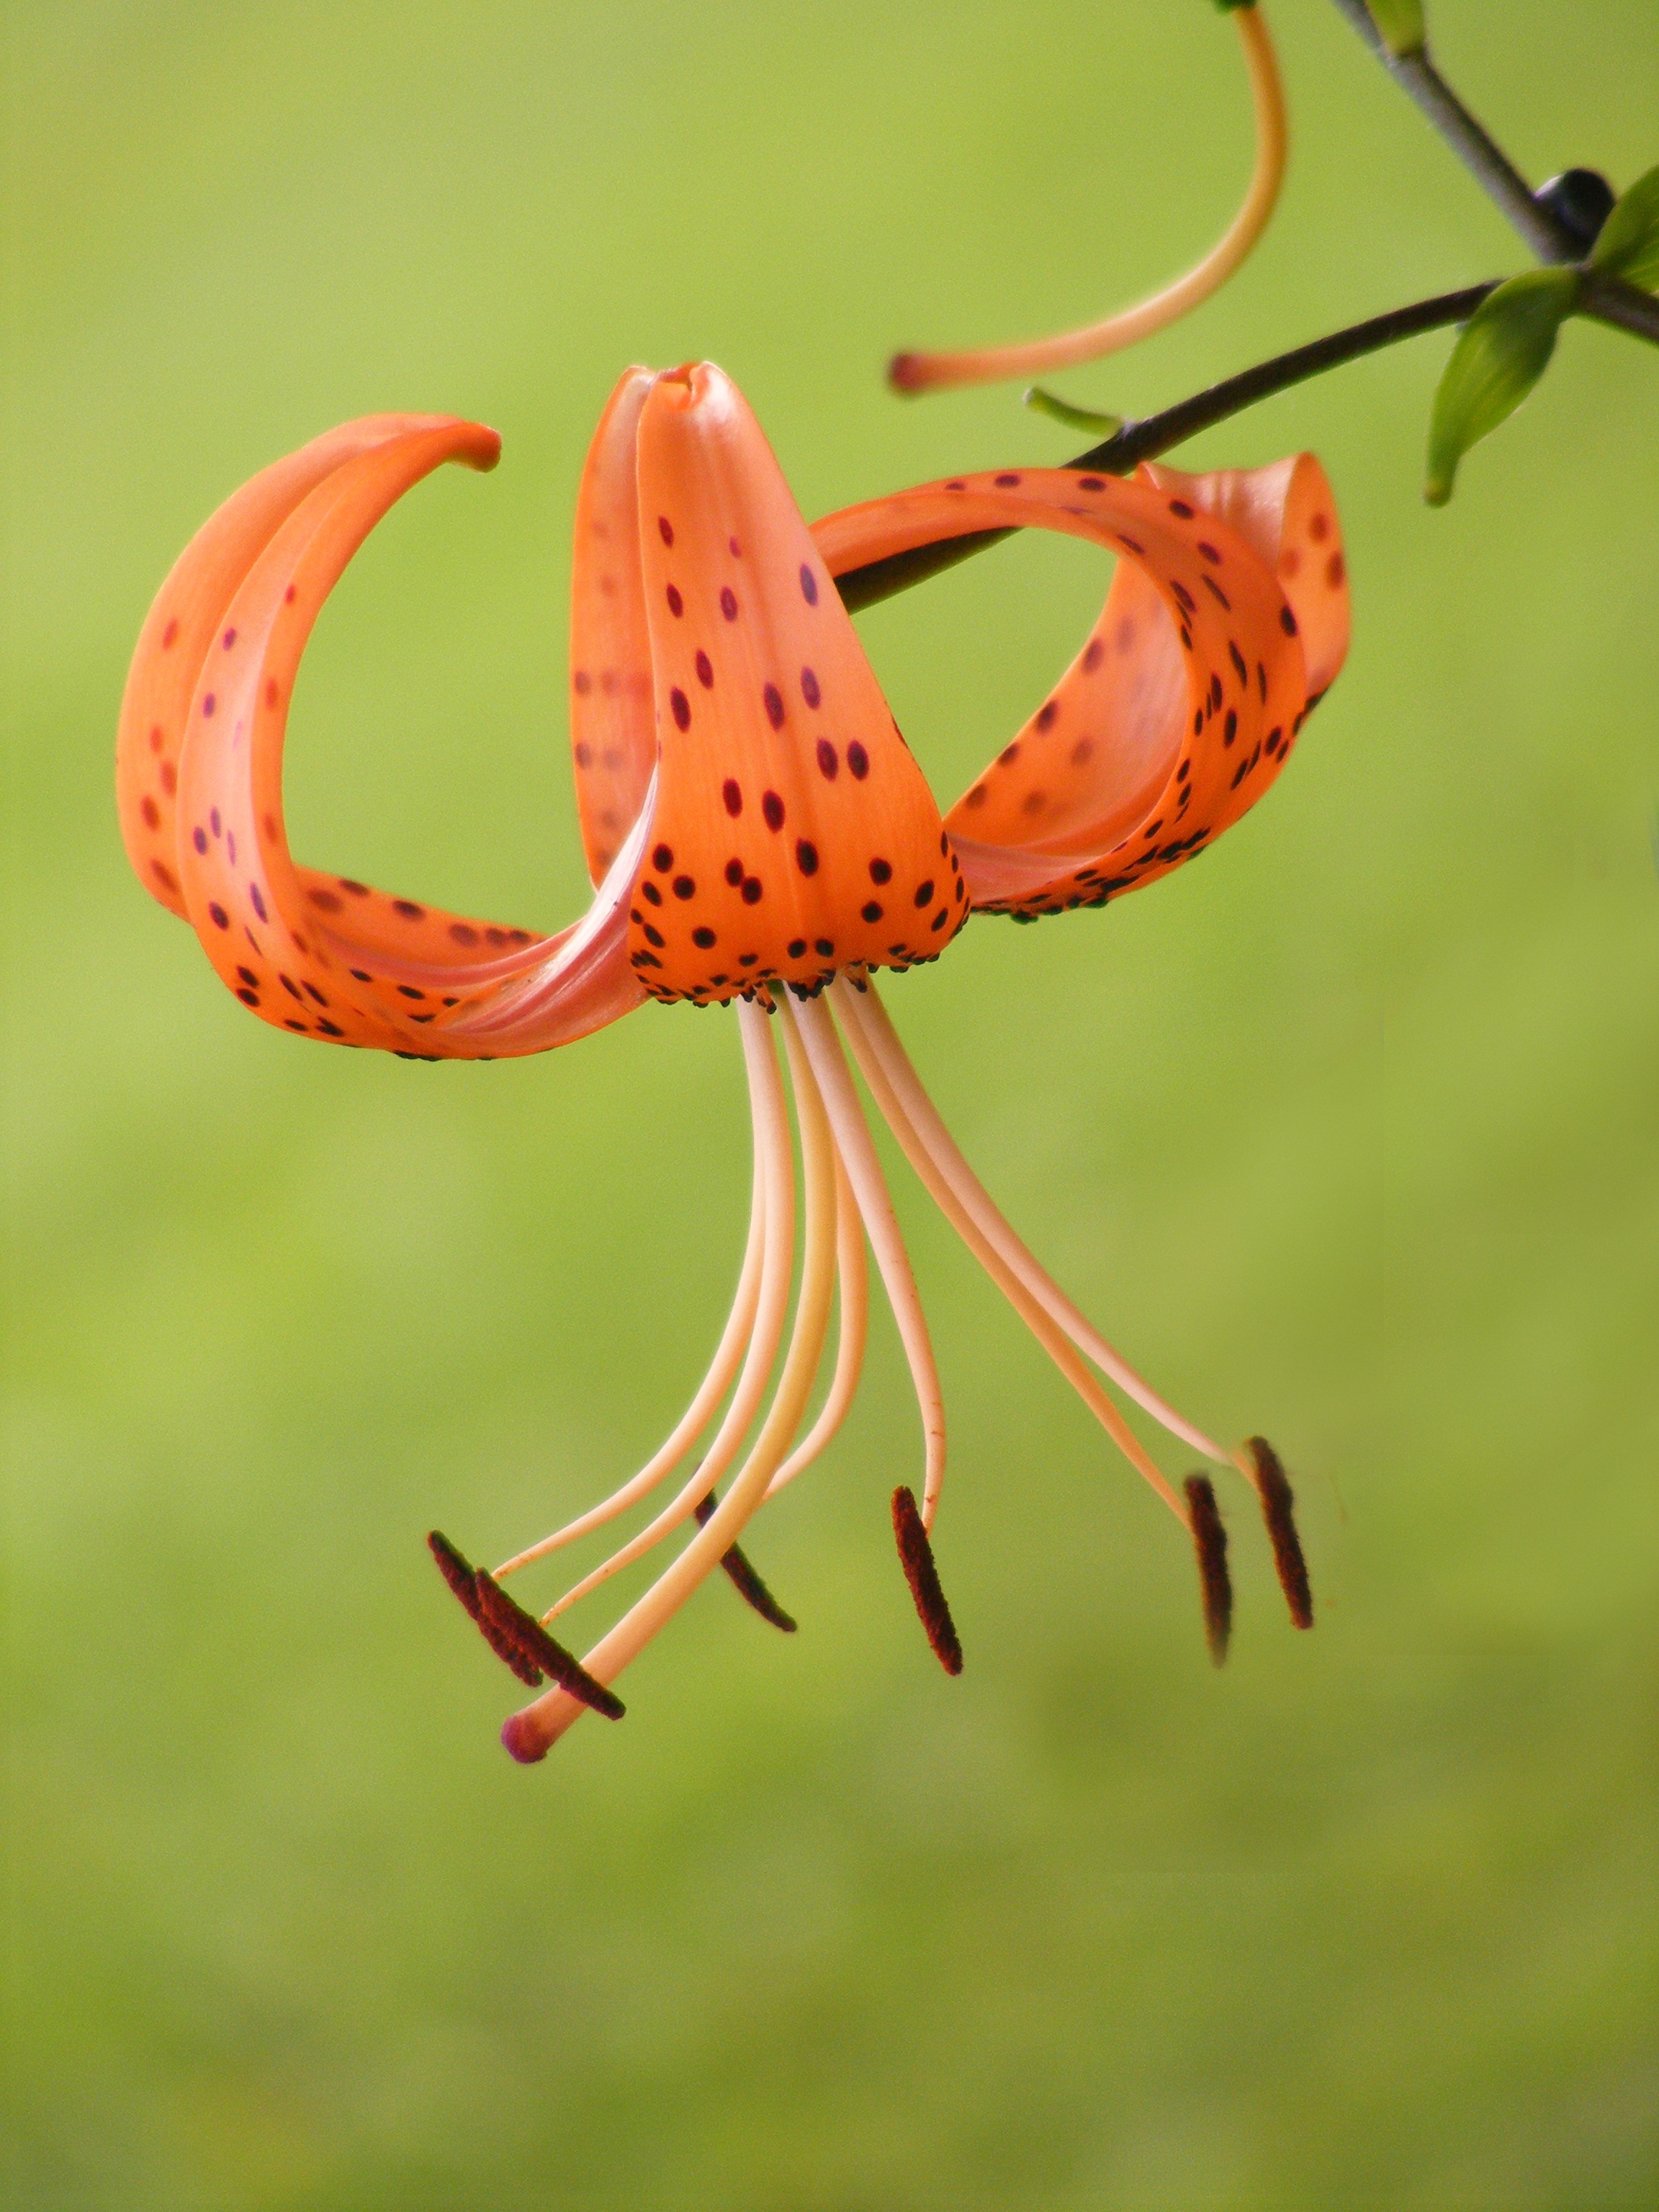
nature, blossom, plant, leaf, flower, petal, bloom, summer, orange, natural, fresh, botany, flora, invertebrate, close up, single, lily, lilly, macro photography, flowering plant, plant stem, land plant, tiger lilly